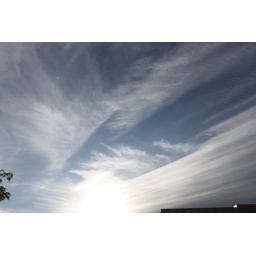
Arizona sky above the building where i work Friday evening. (uncropped, entirely unmodified)